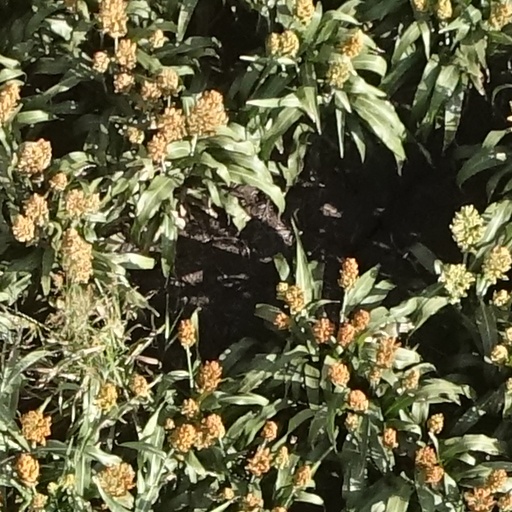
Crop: sorghum